Russia in the European energy sector

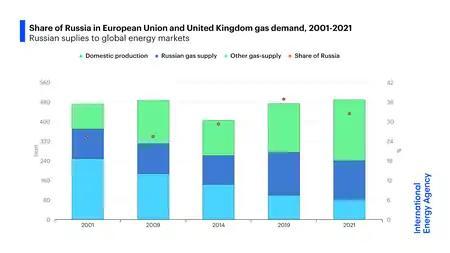
EU and UK imports of Russian gas

In 2017, energy products accounted for around 60% of the EU's total imports from Russia. 30% of the EU's petroleum oil imports and 39% of total gas imports came from Russia in 2017. For Estonia, Poland, Slovakia and Finland, more than 75% of their imports of petroleum oils originated in Russia.